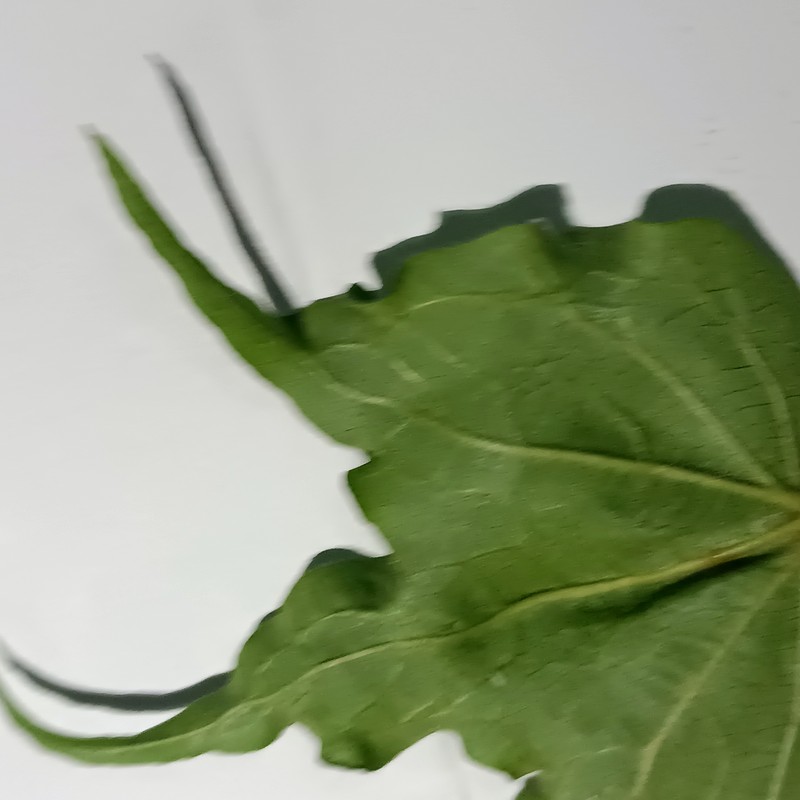
Label: Herbicide Growth Damage